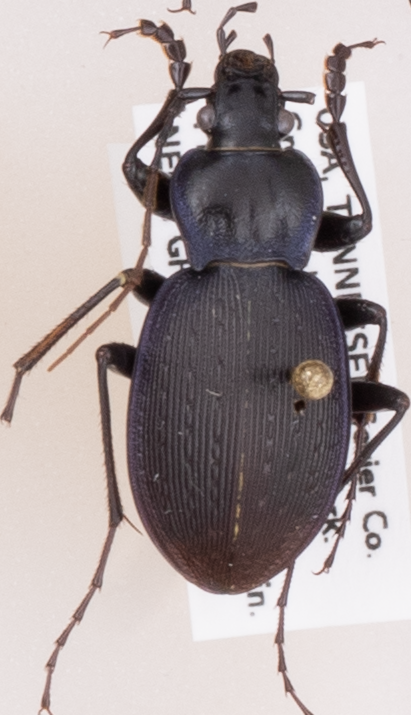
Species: Carabus goryi
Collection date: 2017-07-25
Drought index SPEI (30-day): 0.118
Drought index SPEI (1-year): -0.54
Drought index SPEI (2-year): -0.524